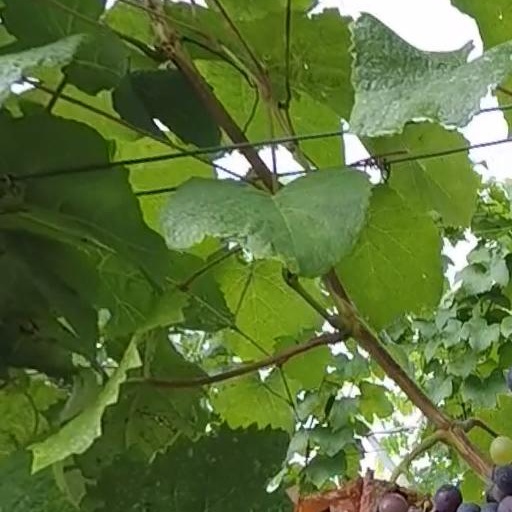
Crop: grape